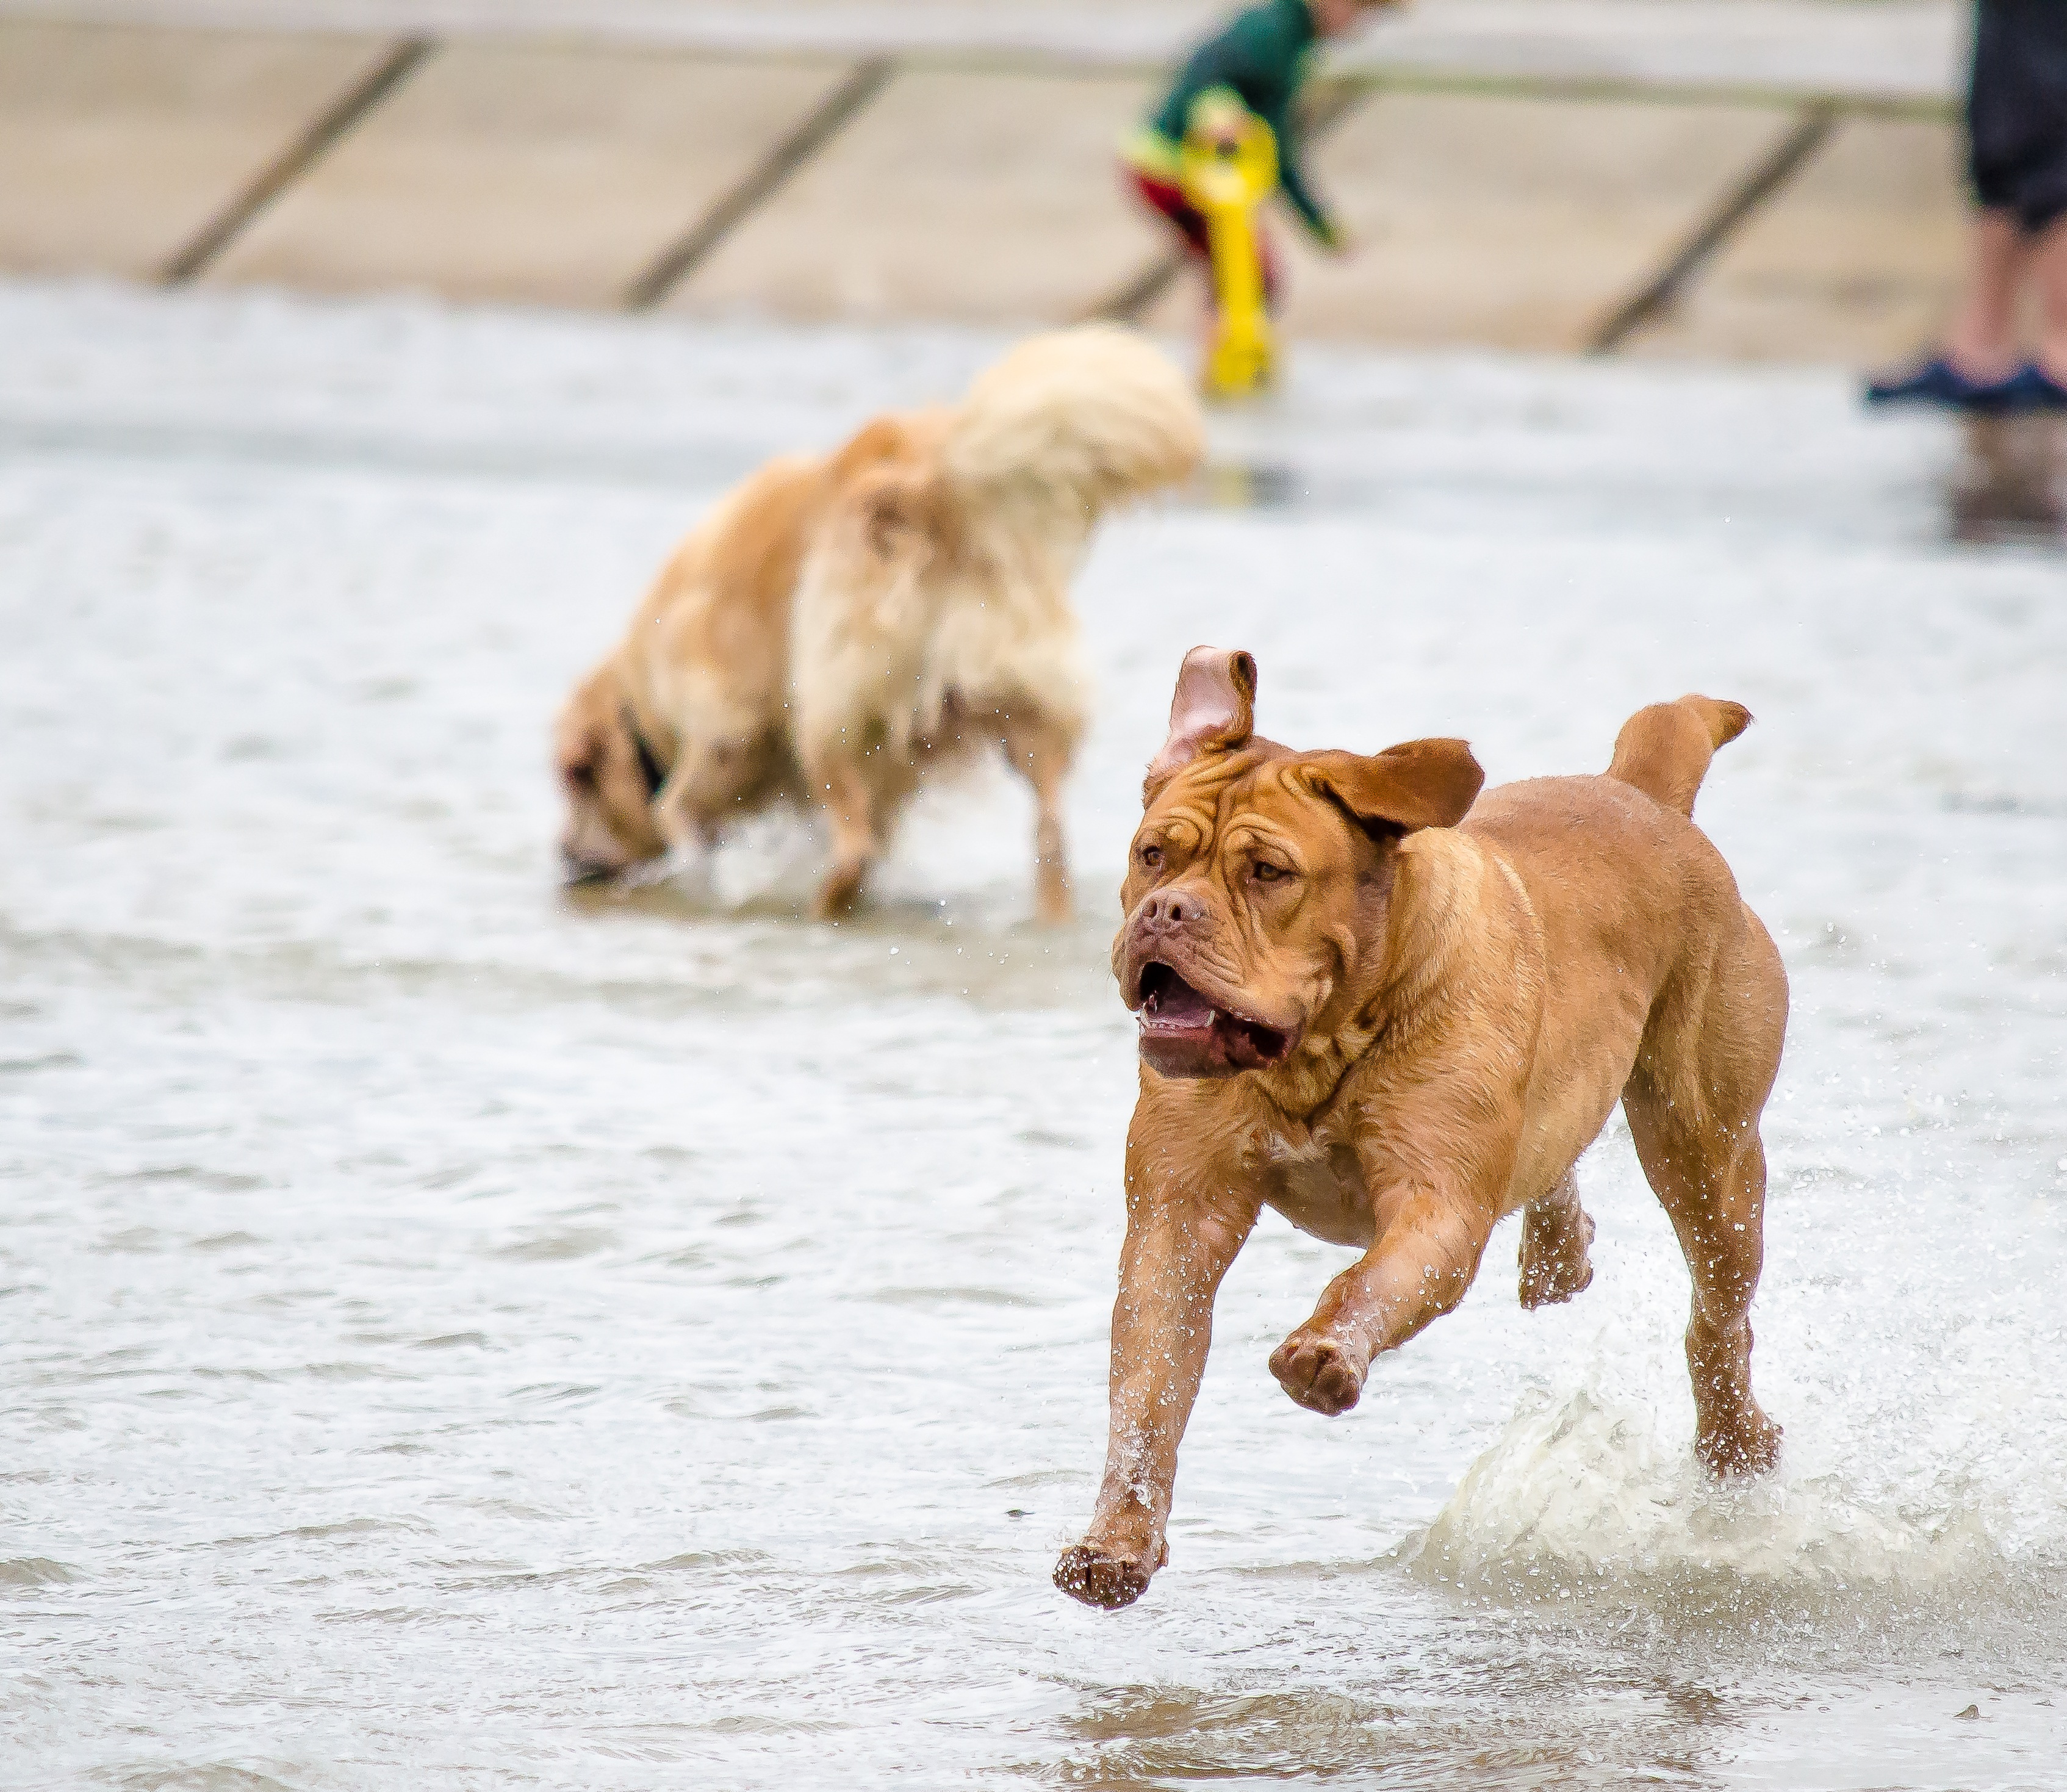
beach, sea, water, nature, play, lake, wet, dog, animal, portrait, action, holiday, mammal, race, dogs, fun, vertebrate, wildlife photography, north sea, dog plays, plays, dog portrait, pet photography, summer holiday, water dog, water splashes, dog walking, nikon d5100, dog runs, north sea beach, vacation with dog, dog in water, running race, dog in sea, dog in the north sea, racing dog, nikon 55 300mm, street dog, dog like mammal